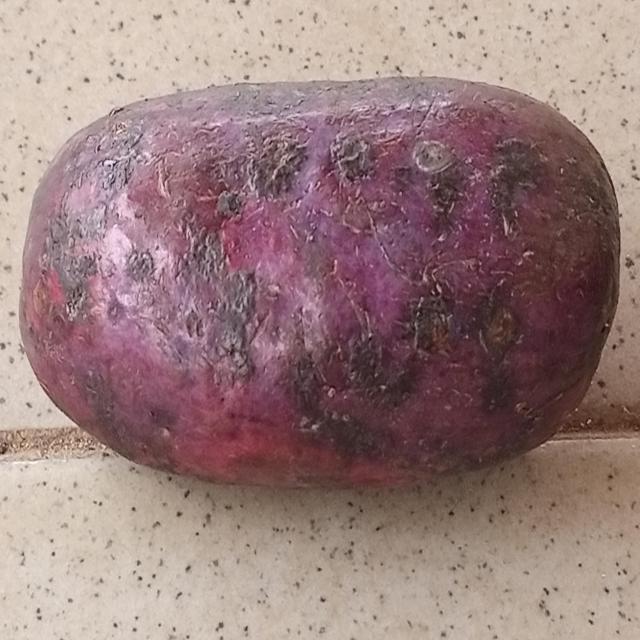
Plum grade: spotted